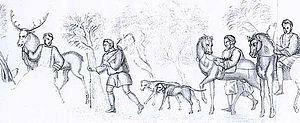
détail mosaique de lillebonne
La grande mosaïque de Lillebonne est une mosaïque d’époque romaine, trouvée en 1870 à Lillebonne, ancienne Juliobona. Lors de sa découverte, elle mesurait 8,56 m sur 6,80 m. On estime qu'elle date de la fin du IIIᵉ ou du IVᵉ siècle apr. J.-C., même si la datation ne peut être précisée davantage.